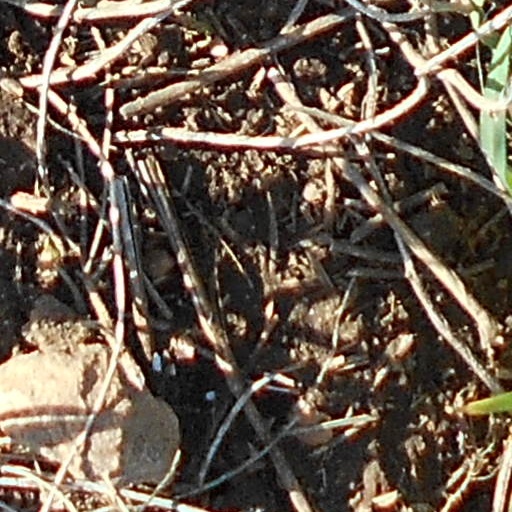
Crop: wheat